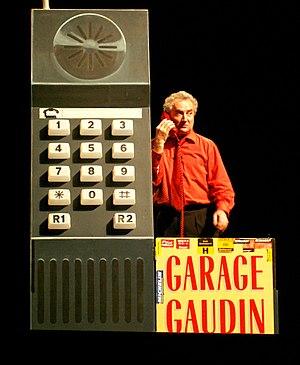
Daniel Prévost Vitré 2006
Daniel Prévost est un comédien et humoriste français, né le 20 octobre 1939 à Garches.